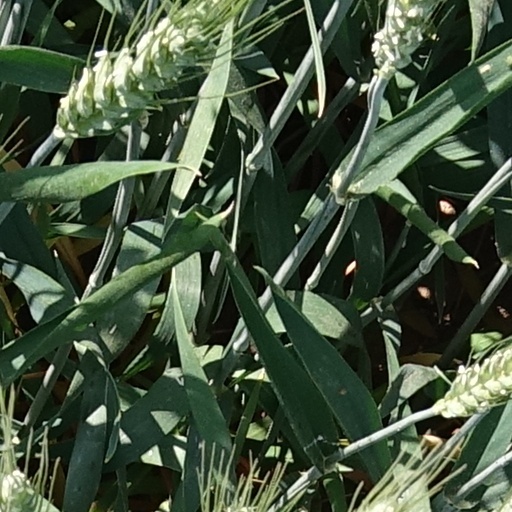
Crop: wheat